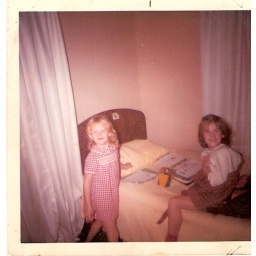
me in the red checked dress , my cousin wendy